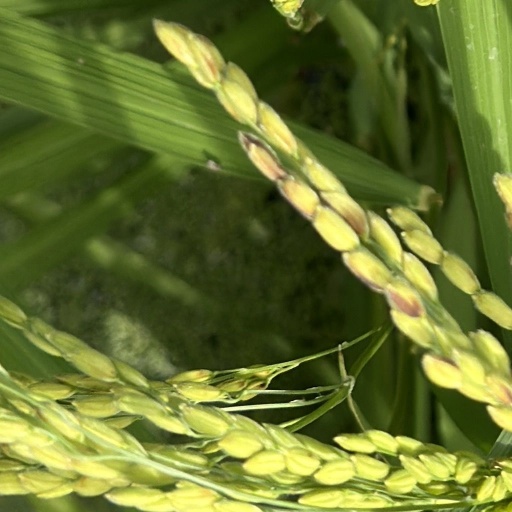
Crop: rice